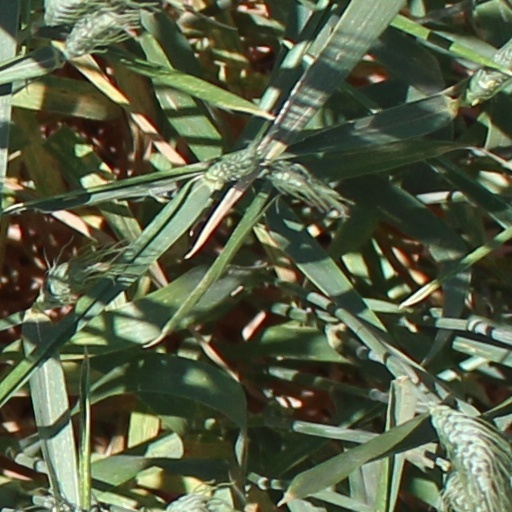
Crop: wheat